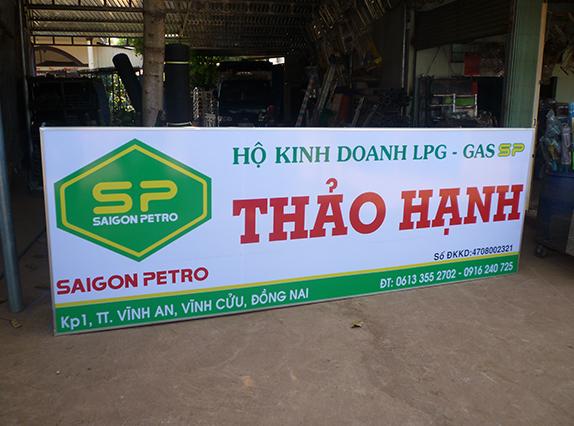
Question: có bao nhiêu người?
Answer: không có ai cả